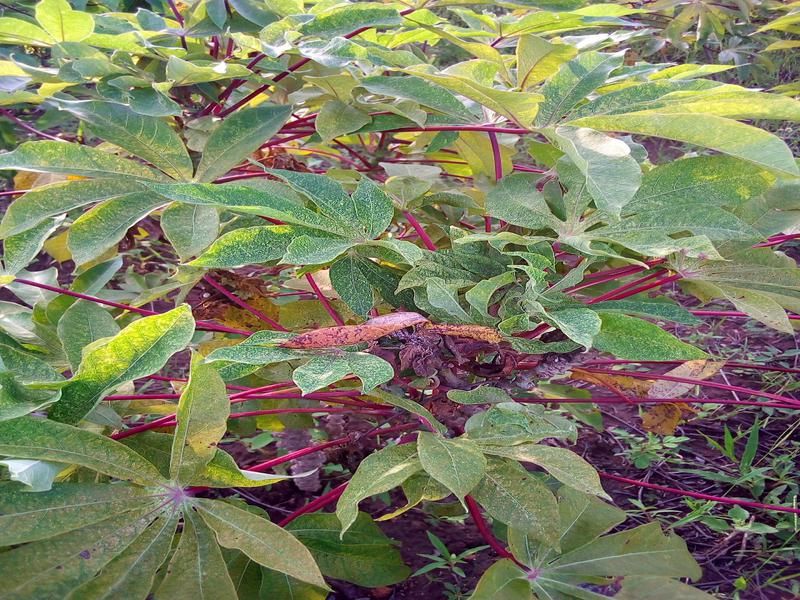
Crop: cassava
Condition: green_mottle